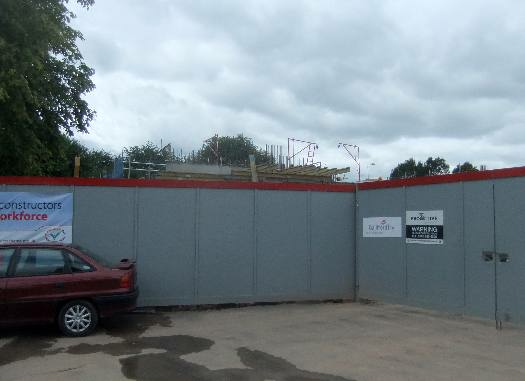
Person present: No